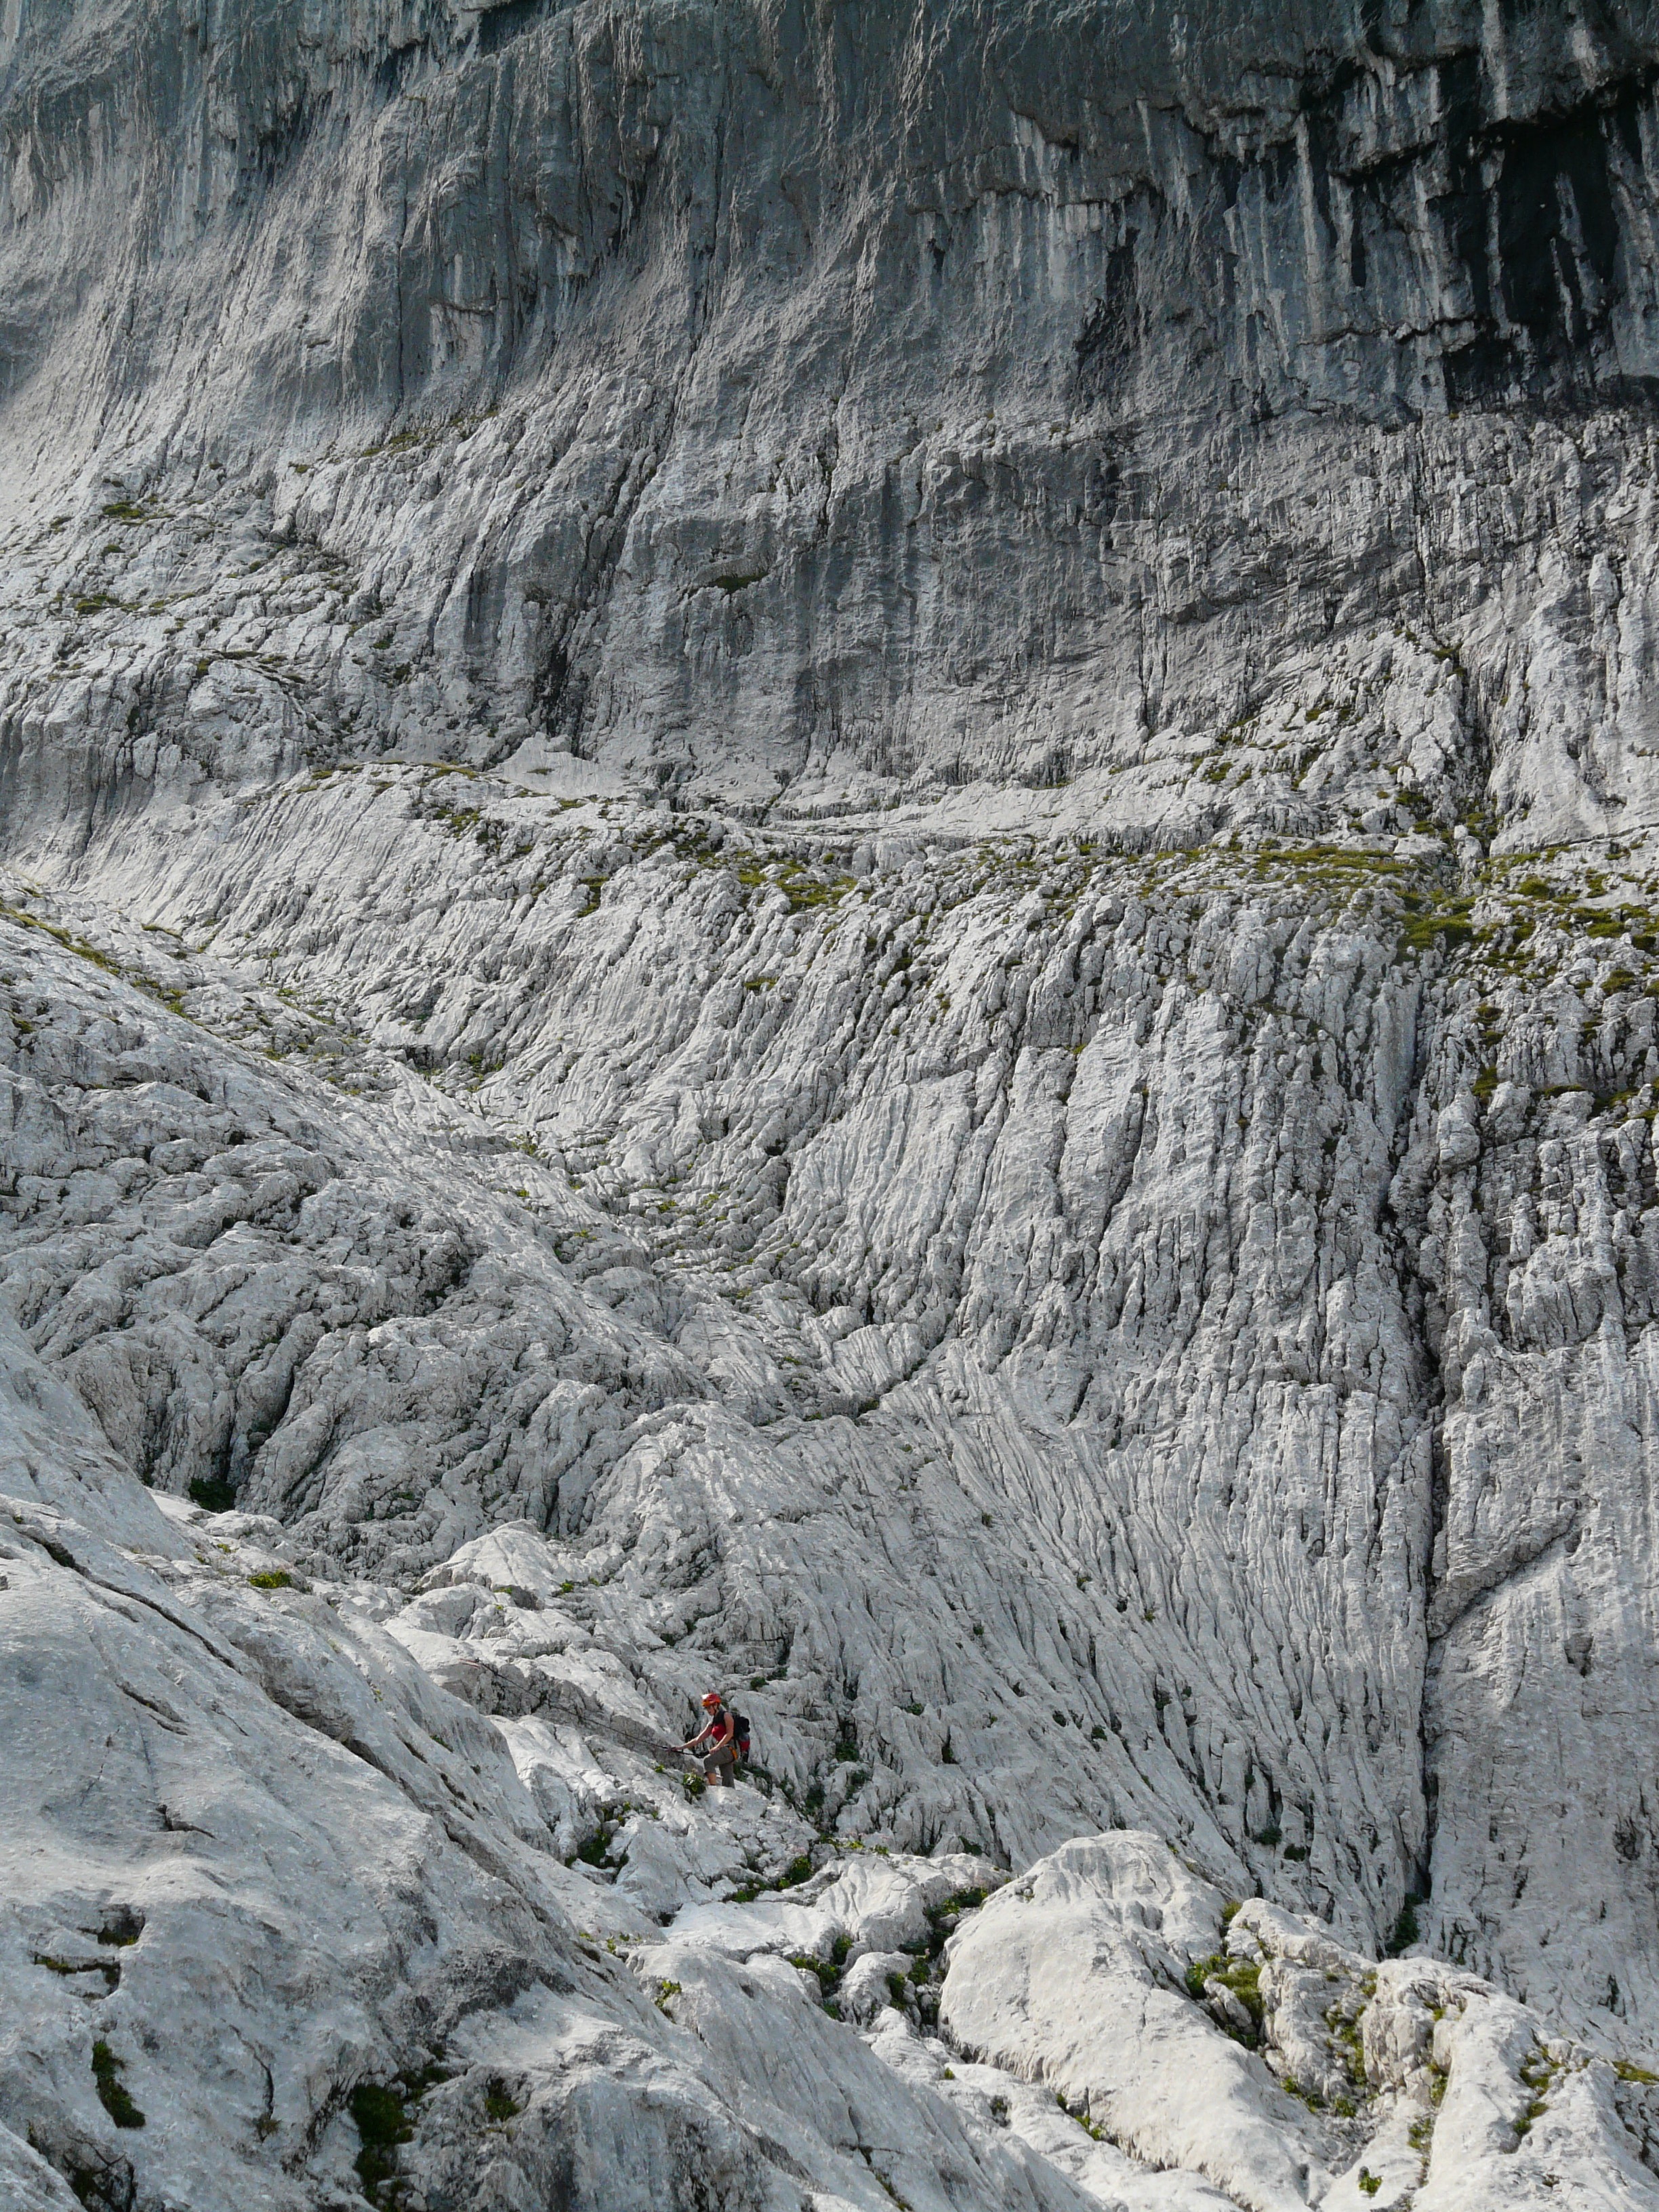
rock, mountain, snow, adventure, valley, mountain range, formation, cliff, high, hike, glacier, climbing, terrain, ridge, geology, mountaineer, mountains, badlands, plateau, cirque, wadi, bedrock, moraine, powerful, landform, impressive, mountain pass, wilderkaiser, head for heights, geographical feature, glacial landform, geological phenomenon, surefootedness, stone gutter